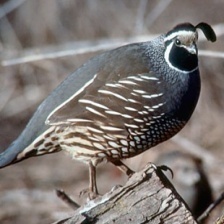
Species: CALIFORNIA QUAIL
Scientific name: CALLIPEPLA CALIFORNICA
ImageNet parent category: quail